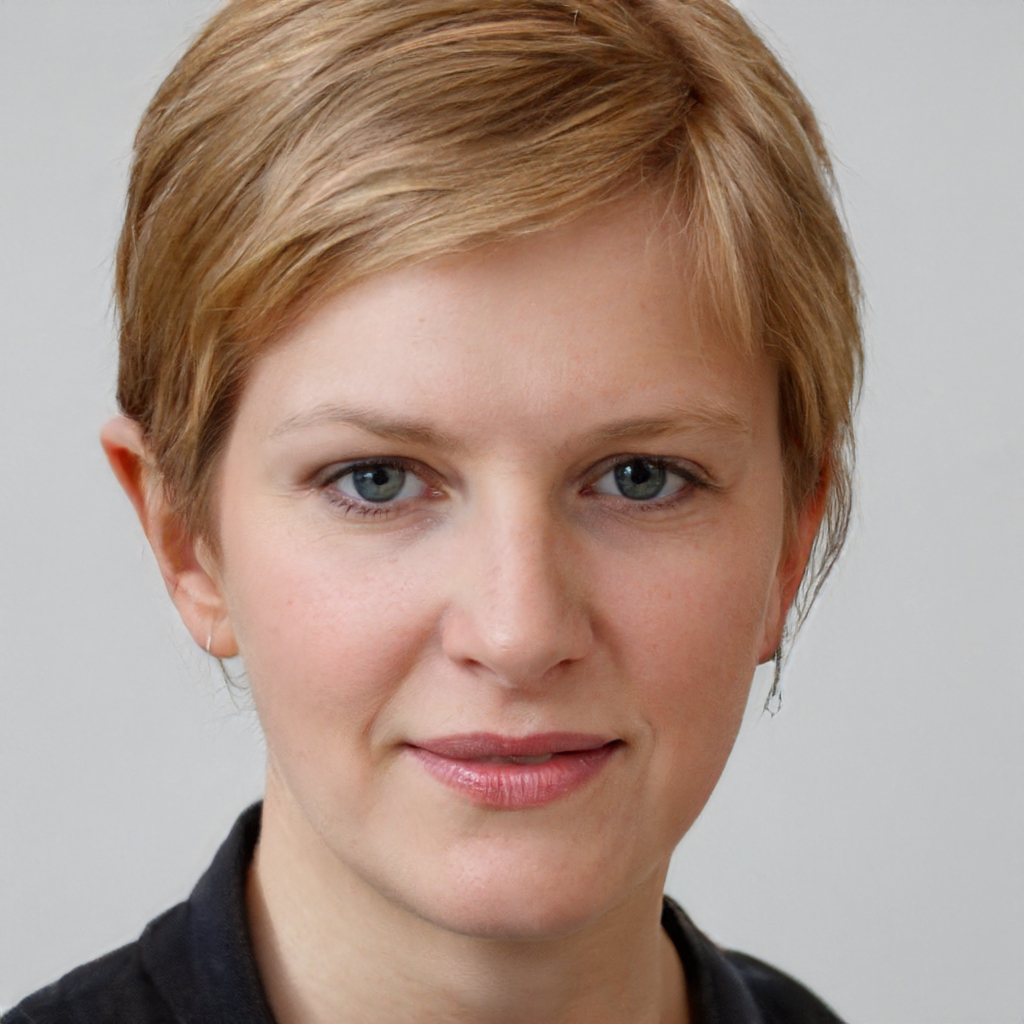
Gender: Female